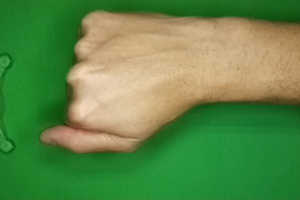
Label: rock